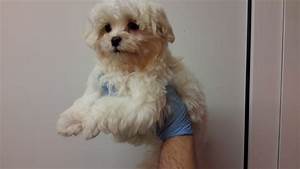
Label: dog